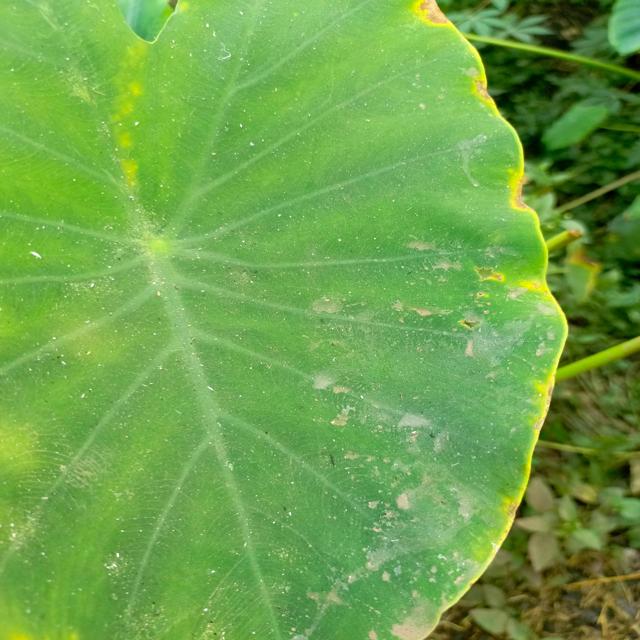
Label: Early_Blight